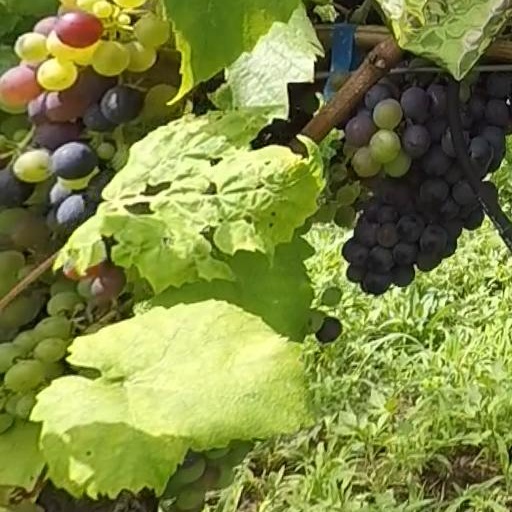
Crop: grape